Devonte Patterson

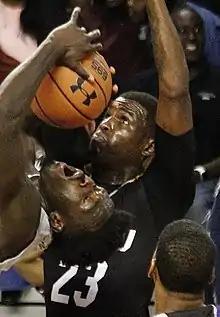
Patterson with Prairie View A&M in 2020

Devonte Dawayne Patterson (born November 1, 1996) is an American professional basketball player who last played for the Lakeland Magic of the NBA G League. He played college basketball at Ranger College and Prairie View A&M.